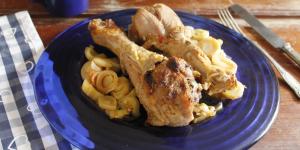
muslos de pavo guisados